Hogan's Fountain Pavilion

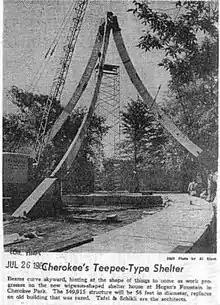
Erecting the pavilion's first structural beams.

The Hogan's Fountain Pavilion was originally designed by Edward Jacob (E.J.) Schickli Jr., of Tafel–Schickli Architects in 1964. Schickli felt that a conical "wigwam" or "teepee" shaped design was appropriate as it reflected Cherokee Park's Native American-derived name.